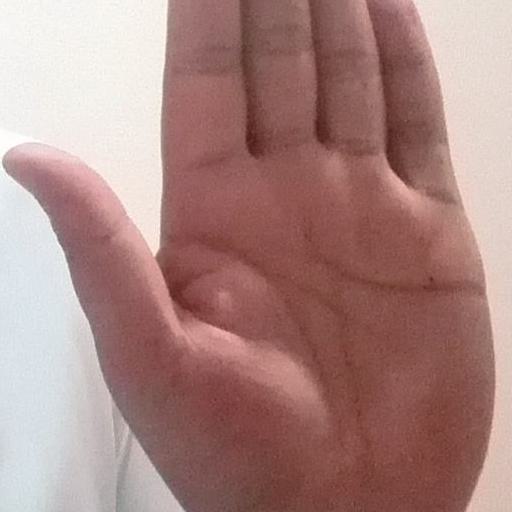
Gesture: stop